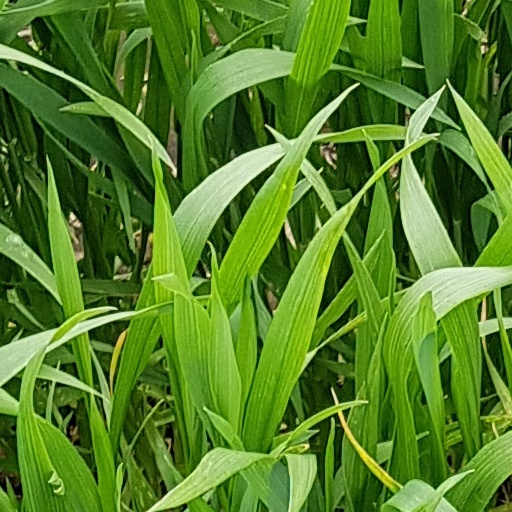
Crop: wheat